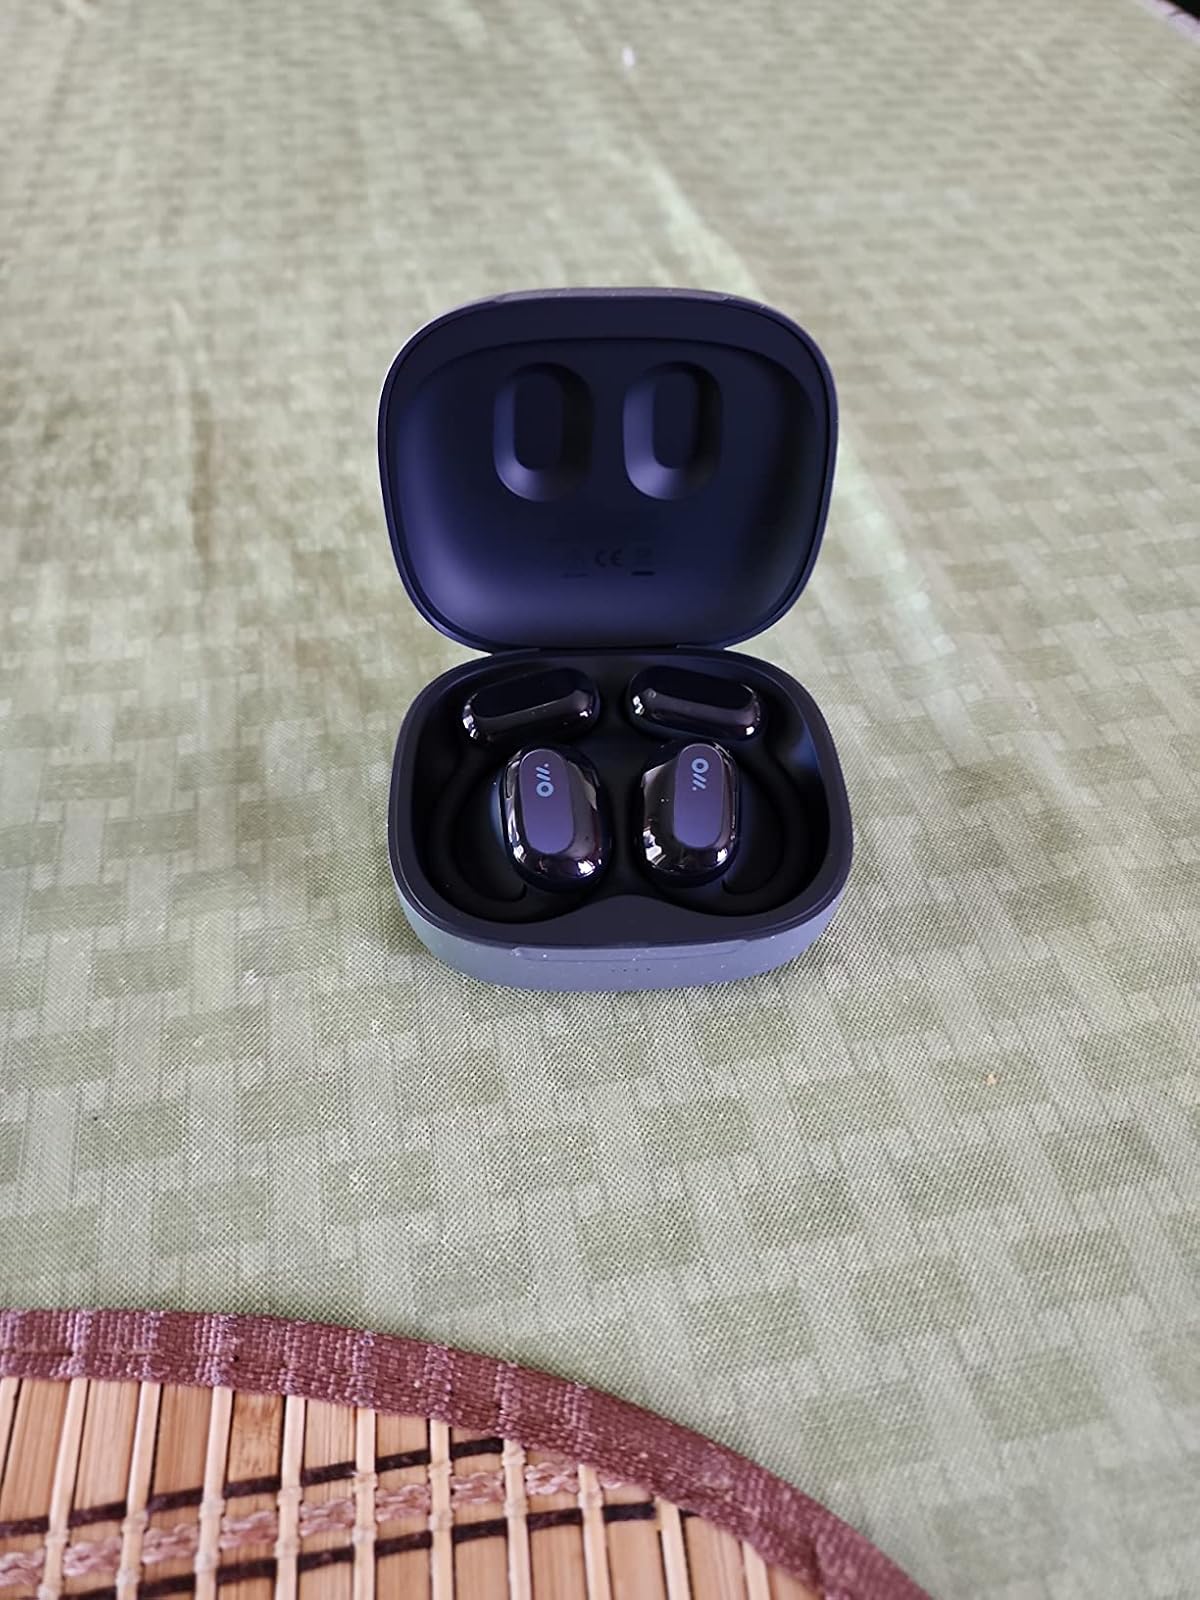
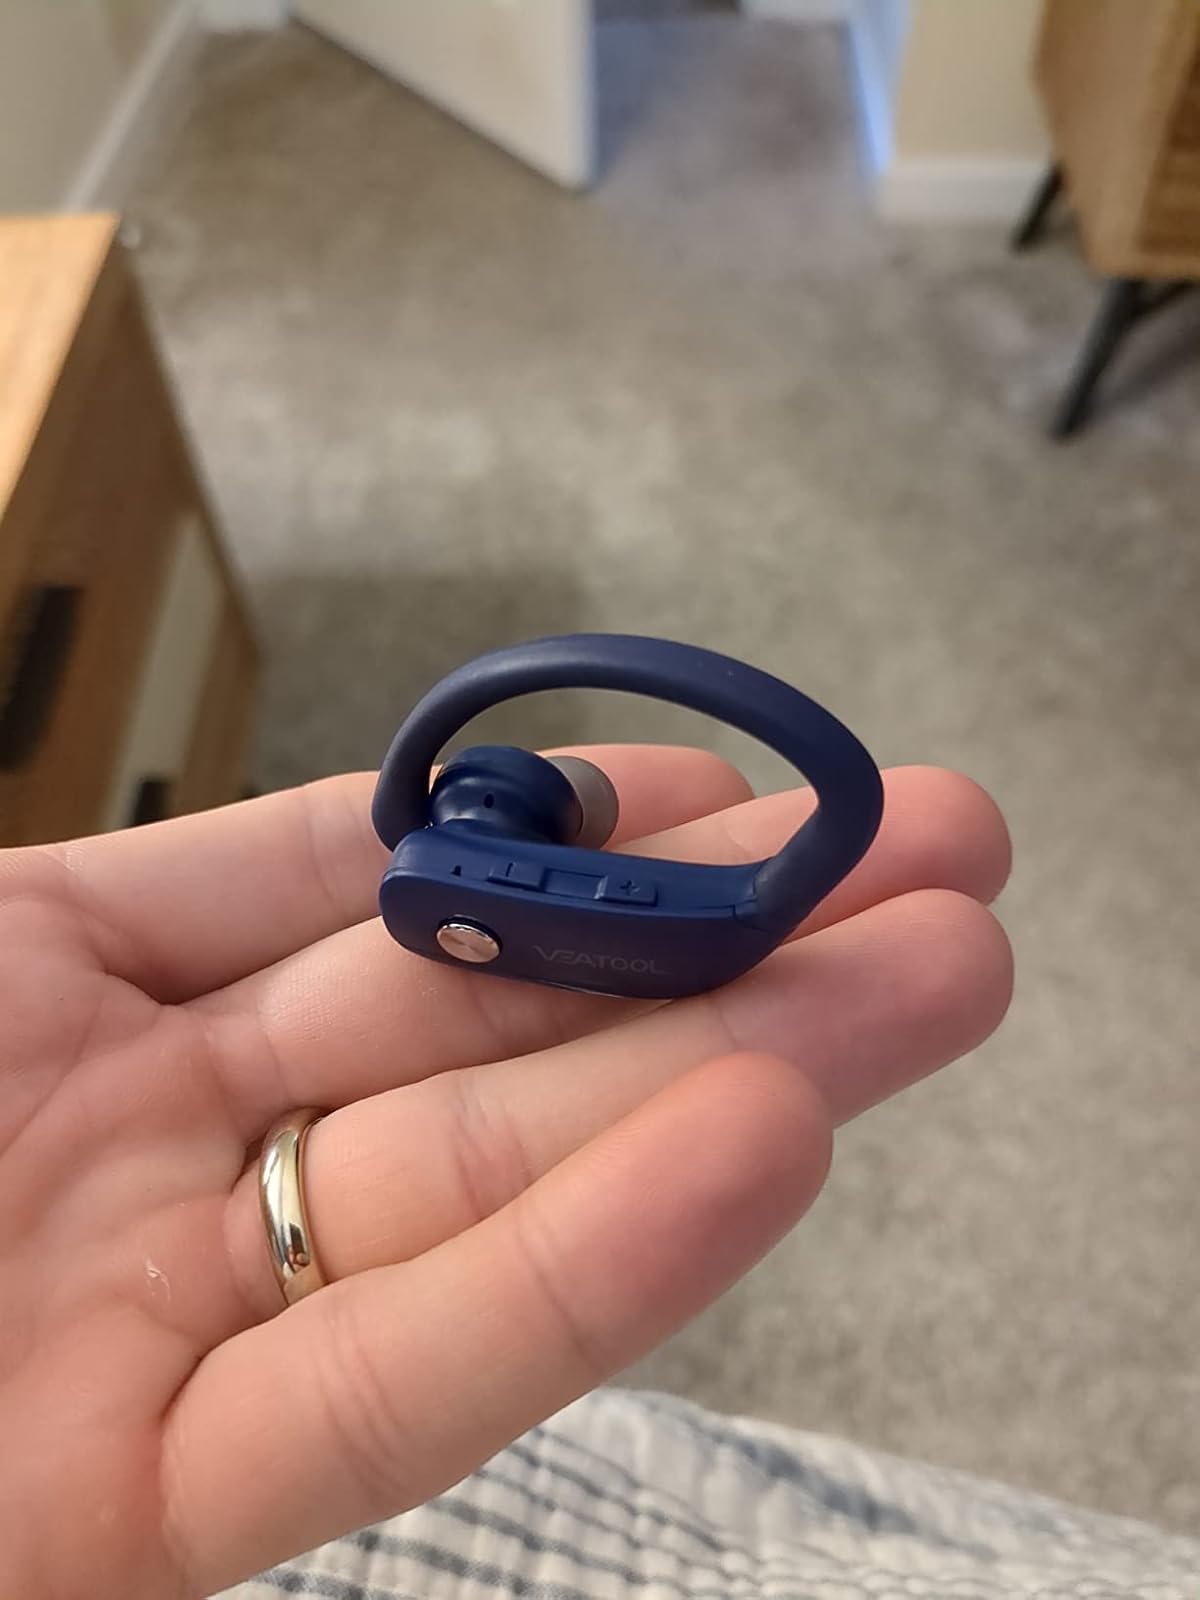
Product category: earbuds
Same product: no